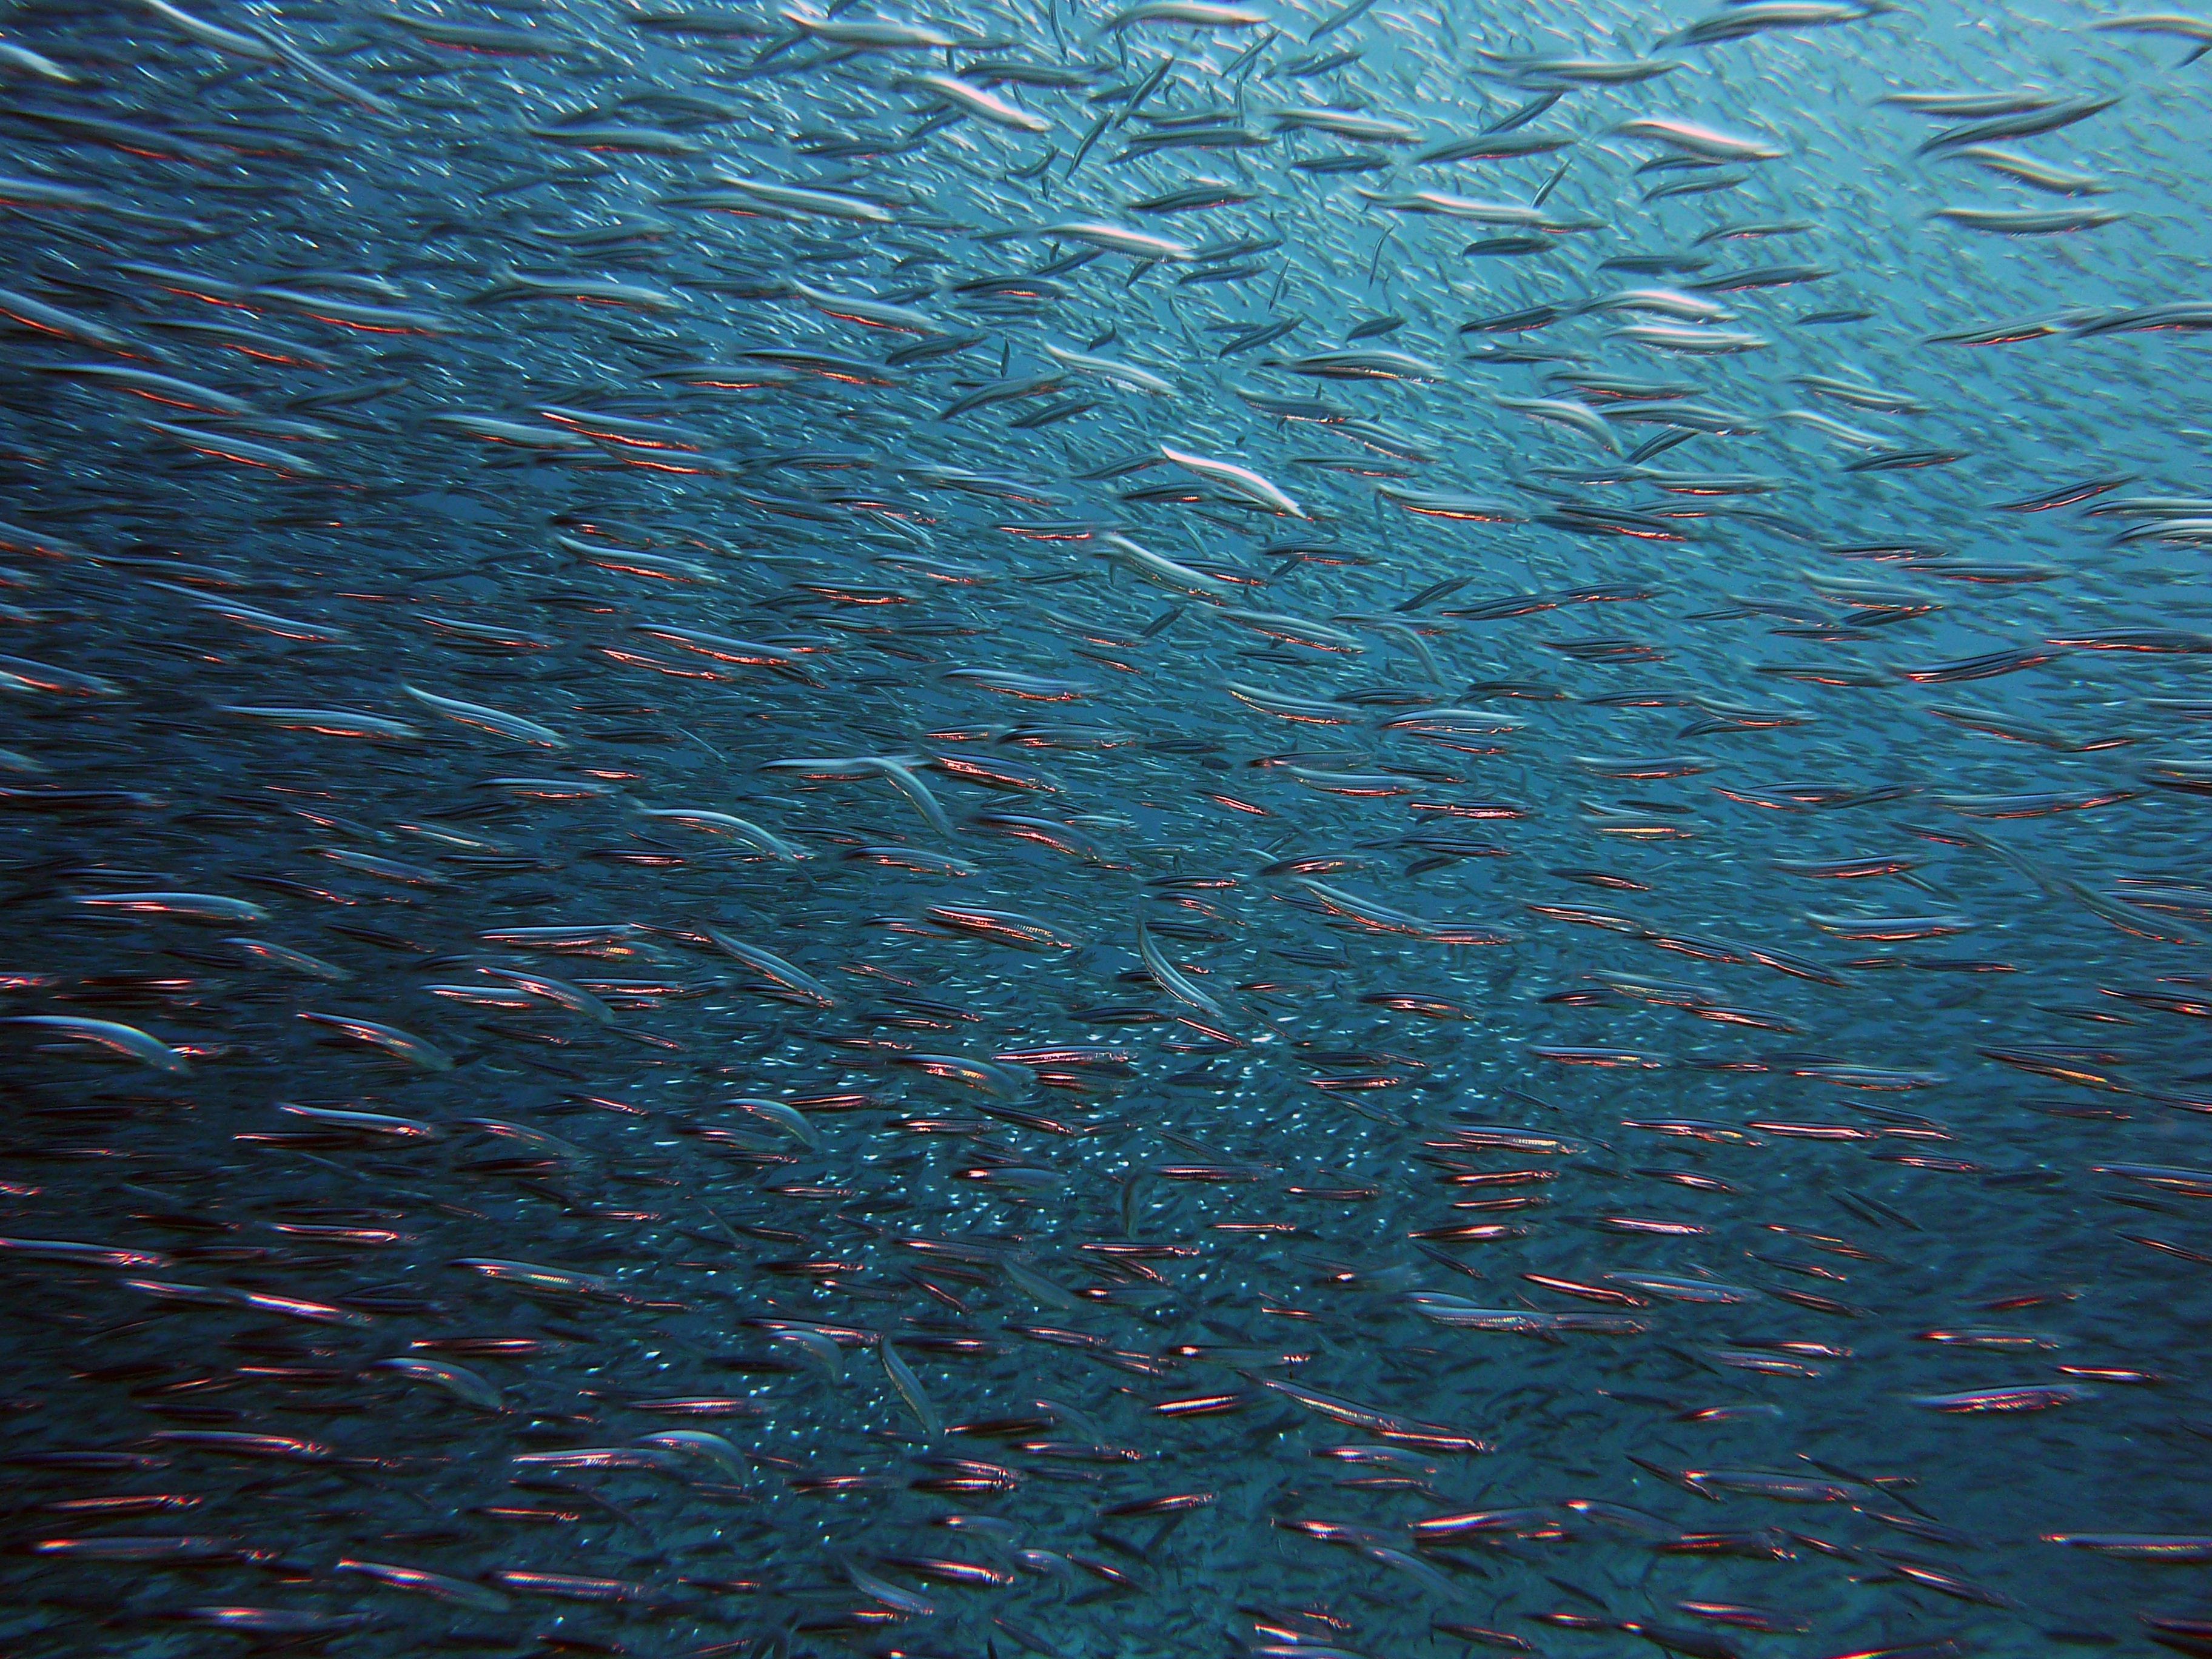
sea, water, ocean, texture, wave, animal, diving, underwater, swim, reflection, blue, fish, together, marine life, creature, underwater world, meeresbewohner, fish swarm, swarm, wind wave